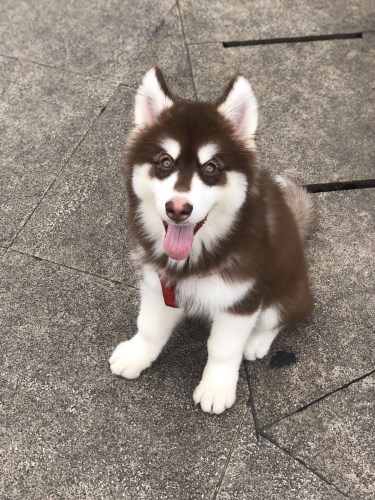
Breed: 1324-n000004-malamute